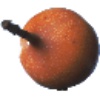
Label: granadilla